Yulia Bravikova

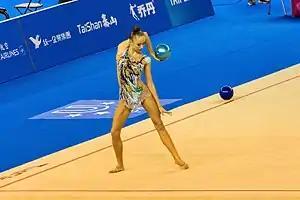
Bravikova at the 2017 Summer Universiade

In 2017 season, after struggling for 2 years with injuries, Bravikova returned to the international scene at the Grand Prix competition in Moscow finishing 7th in the all-around, she qualified to 1 apparatus final and won a silver medal in clubs behind Dina Averina. On March 10–12, Bravikova competed at the 2017 Russian Championships finishing 6th in the all-around. On March 17–19, Bravikova won the all-around silver medal at the Grand Prix Kyiv, she qualified to 3 event finals taking silver in hoop and 2 gold medals in clubs, ribbon. On her next Grand Prix, Bravikova along with teammate Dina Averina competed at the 2017 Thiais Grand Prix where she won gold in ribbon, silver in clubs, hoop and bronze in ball and in the all-around. On March 31 - April 2, Bravikova won the all-around bronze at the 2017 Grand Prix Marbella behind teammate Arina Averina, she qualified to a apparatus final taking silver in hoop and finished 8th in ribbon. On May 12–14, Bravikova competed at the 2017 Portimao World Cup where she won the all-around gold medal ahead of teammate Elizaveta Lugovskikh, she also qualified all apparatus finals taking silver medals in hoop, clubs, a bronze in ribbon and 4th in ball. On June 22–26, Bravikova competed at the 2017 Holon Grand Prix taking bronze in the all-around behind Dina Averina, she qualified to 3 apparatus finals and won gold medals in clubs, hoop and bronze in ribbon. On July 7–9, Bravikova competed at the World Challenge Cup at the 2017 World Cup Berlin where she won silver in the all-around behind Belarusian Katsiaryna Halkina. She qualified to all apparatus finals taking gold in clubs, silver in ribbon, and finished 4th in ball and hoop. On August 5–7, Bravikova finished 4th in the all-around, just out of a medal behind Belarus' Katsiaryna Halkina at the 2017 Minsk World Challenge Cup, however she qualified in 2 apparatus finals and won gold in both events. On August 9, during the control training selection process for the 2017 Summer Universiade, Bravikova and Ekaterina Selezneva were selected to represent Russia in the rhythmic gymnastics universiade participants. On August 27–29, she won the all-around gold at the 2017 Summer Universiade in Taipei, in the apparatus finals: she won gold in hoop, clubs, ribbon and silver in ball.